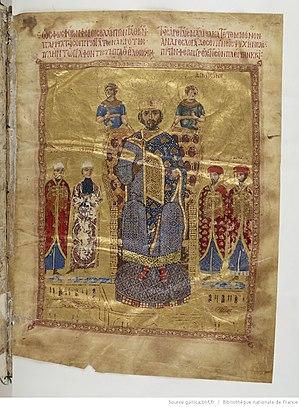
Nicéphore III Botaniatès ou Botaneiates ou Botaniate, né vers 1001 et mort en 1081, est empereur byzantin du 24 mars 1078 au 4 avril 1081.
Le proèdre est un haut dignitaire de la cour byzantine du Xᵉ au milieu du XIIᵉ siècle. La forme féminine est proedrissa. La dévalorisation du titre conduit ultérieurement à la création de celui de protoproèdre.